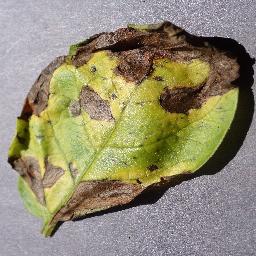
Etiqueta: Tizon_Temprano